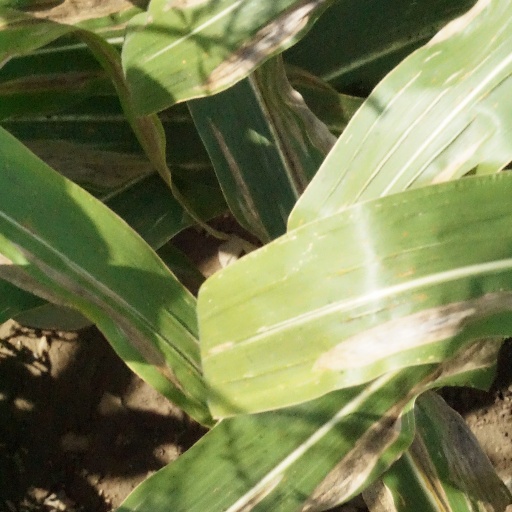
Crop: maize; corn